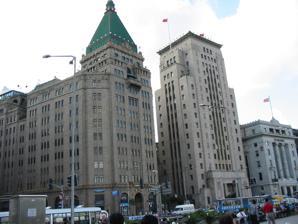
Building: Bank of China Building, Shanghai
Country: China
Year built: 1937
Not to be confused with Bank of China Tower, Shanghai . From left to right: The Peace Hotel , Old Bank of China Building (second building) and Yokohama Specie Bank Building The Bank of China Building is a tower located at No. 23 on the Bund , in Shanghai , People's Republic of China . Previously the headquarters of the Bank of China , it now houses the Shanghai Branch of the Bank of China. It was built on the site of the old German Club ( c. 1907 ). It housed the headquarters of the Bank of China . The stunted appearance of the building is attributed to Victor Sassoon 's insistence that no other building on the Bund could rise higher than his . History No. 23, the Bund was previously the German Club. During World War I , the Chinese government declared war on Germany , and confiscated the German Club as enemy assets. At the end of World War I, the Bank of China purchased the property from the government for 630,000 silver yuan . In 1928, the Bank of China moved its headquarters from Beijing to Shanghai . The Bank of China purchased land in Jinkee Road (now Dianchi Road) and Yuenmingyuen Road (now Yuanmingyuan Road) in 1930 to house its headquarters. From then on, the Shanghai branch would each year set aside RMB 500,000 from its surplus, as the construction fund for a new headquarters building. In April 1934, the board of directors decided to construct an 18-floor building, for the office administration and operation of the Head Office and the Shanghai Branch, on the former German Club site. The estimated basic construction cost was 6 million silver yuan . A primary reason why the bank officials want to have the building in the Bund concession was according to Zhang Jia'ao , the then president of the Bank of China states because "Bank of China had endured hardship and thrived. Since its infrastructure had been reformed and it was strong enough to compete with those European and American banks on the Bund, it needed a new building, which could symbolize modernity, soundness and international credit." In the original design, this building had 34 floors and would be the highest in the Far East. Actually, the current foundation was still strong enough for a 34-floor building. However, Victor Sassoon insisted that "any house built next to my building is not allowed to be higher than the spire of the Sassoon House". The Municipal Council of the British concession refused to issue the construction permit with an excuse of "Chinese were poor in designing ability and the 34-story building would do harm to the foundations of the surrounding buildings". Finally, the Bank of China building was cut nearly half, with a top height 1 foot lower than the nearby Sassoon House . In September 1934, Bank of China established a special Management Council to deal with the construction of the building, chaired by Tsuyee Pei , Head Office's Overseas Department manager and Shanghai Branch manager. Tsuyee Pei was the father of architect I. M. Pei , who would later design the Bank of China Tower, Hong Kong . The design drafts were jointly prepared by a famous Shanghai design firm Palmer & Turner and Mr. Lu Qianshou (also: Luke Him Sau 1904 - 1991 ), the Chief Architect of the Bank of China. Dao Kee Construction Co., Ltd, a local firm, won the bid by proposing a budget of RMB 1.813 million for the 18-month project. In 1935, the government of the Republic of China started restructuring the Central Bank, Bank of China and Bank of Communications. Bank of China, whose stocks were 80% publicly owned, became the target of plunder by various powers. It was forced to add RMB 15 million government stocks, making its total capital RMB 40 million, half public and half government owned. With this, the control fell into the hands of the government and T. V. Soong became chairman of Bank of China. On October 10, 1936, T. V. Soong presided over the foundation-laying ceremony of the Bank of China Tower at No. 23 on the Bund. On the day, the Shanghai Times carried a detailed report on the event. The original text reads: "Bank of China to construct a building at Renji Road of the Bund. Our newspaper will keep you updated about its status. We are informed that the bank will hold a foundation-laying ceremony on 10:00 am today ( Double Ten Festival ). The presence of local financial professionals is appreciated. The building was topped out in 1937. Right then, the War of Resistance against Japan broke out, which postponed the completion. In 1941, it served as the office of the reserve bank of Wang Jingwei's illegitimate government ; it had been turned over to the Central Bank after the victory against the Japanese. After several rounds of negotiations, Bank of China didn't move to that building till the New Year of 1946, ten years from the time it was built. Features Night view The Bank of China Tower occupies a gross floor area of 50,000 square meters (540,000 sq ft), consisting of two buildings. The east building is the main structure with 15 floors facing the Bund. The ground floor has a higher ceiling, plus two floors underground, making a total of 17 floors. The west building is an annex on four floors. The overall outlook carries a traditional Chinese style, clad in smooth Jinshan stones. Its top is a pyramid with a square base. Parts of the brackets are decorated with stone door arches. A cut-out of the Chinese character for "longevity" can be spotted on both sides of each floor, imparting a calm and peaceful air to the grand construction. Traditional decorations are also adopted for the flower patterns and panes on the railing. In Shanghai's international concessions , the erection of the Bank of China Tower among numerous foreign buildings, a building funded by the bank and constructed by Chinese workers and combining the Chinese and Western architectural styles, has broken the foreign dominance of Shanghai's grand buildings. In other words, it has again demonstrated Bank of China's determination to compete with western banks in China. Mr. Soong Tse-ven, chairman of Bank of China, will lay the foundation stone in person. Mrs. Song (Madam Zhong Leyi) will put the commemorative box under the foundation stone. According to sources, drawings of the new building, photos of scenes on the Bund, various local newspapers, various fractional currencies, exchange certificates from Bank of China, list of employees, recent yearbooks of the bank, and among others, are hid inside the box. The bank occupies an area of 55,000 square chi, with its east facing the Bund, its south neighboring Renji Road and the west bordering Yuanmingyuan Road. The underground is 13 chi into the soil. Considering the loose soil of Shanghai, its adjacency to high building on three sides, its closeness to the Bund and the din produced by cars on the street, the difficulties of digging are evident. Although the foundation has not been completed for now, we can tell how grand the construction plan is by simply judging from the completed part. It is told that the outlook of the building will convey a sense of magnificence through a simple style. The surrounding wall in the lower part will use granites from Suzhou . The 18-floor building tops 227 feet, featuring both the modern architectural styles and the typical Chinese forms. The floor area of the underground is quite huge, equaling the total footprint. A parking lot was built at the entrance on Yuanmingyuan Road. Its equipment including the reserve and safe are quite refined and solid. The total number of safes amounts to over 10,000. The new building serves many functions: one for the head office, one of the Shanghai Branch, and another for leasing. Rumors have it that various institutions under the central government will lease the foyer on the ground floor for their offices. The ground floor also hosts two key functions of the bank: circulation and cashing. On the first floor, there stays the Trust Department, the Savings Department, the Marketing Subsection and the office for the vice manager of the Shanghai Branch. The Marketing Subsection occupies an area above 15,000 square chi, with a half-circle ceiling in height of around 35 feet. The 2nd floor and the third floor are home to various departments of the Head Office and offices for senior employees. A living room, lounge, gym and clinic can be found on the 4th floor. In addition, there is a cafeteria which can accommodate 400 people and a lecture room capable of accommodating 375 people. The architect estimates that the overall weight of the new building will reach 70,000 tons. 2000 trunks, each in 100-foot length, are needed to support this weight. Dozens of nouveau and super-speed elevators are installed inside the building, being completely automatic and with a maximum speed at 500 feet per minute. All offices will be equipped with air conditioning, heating pipes, water pipes and fire equipment. The total length of metal pipes utilized is 20 miles. Cables used for lights, telephone, bells and various alarms total above 70 miles. The bank will dig two wells, each in depth of 700 chi, contributing a pumping capacity of 600 gallons of water a minute. Upon the completion of its internal installation, the building will become a giant structure in Shanghai. References